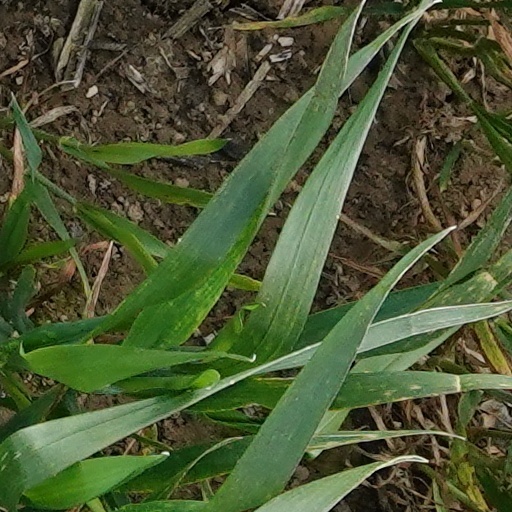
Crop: wheat